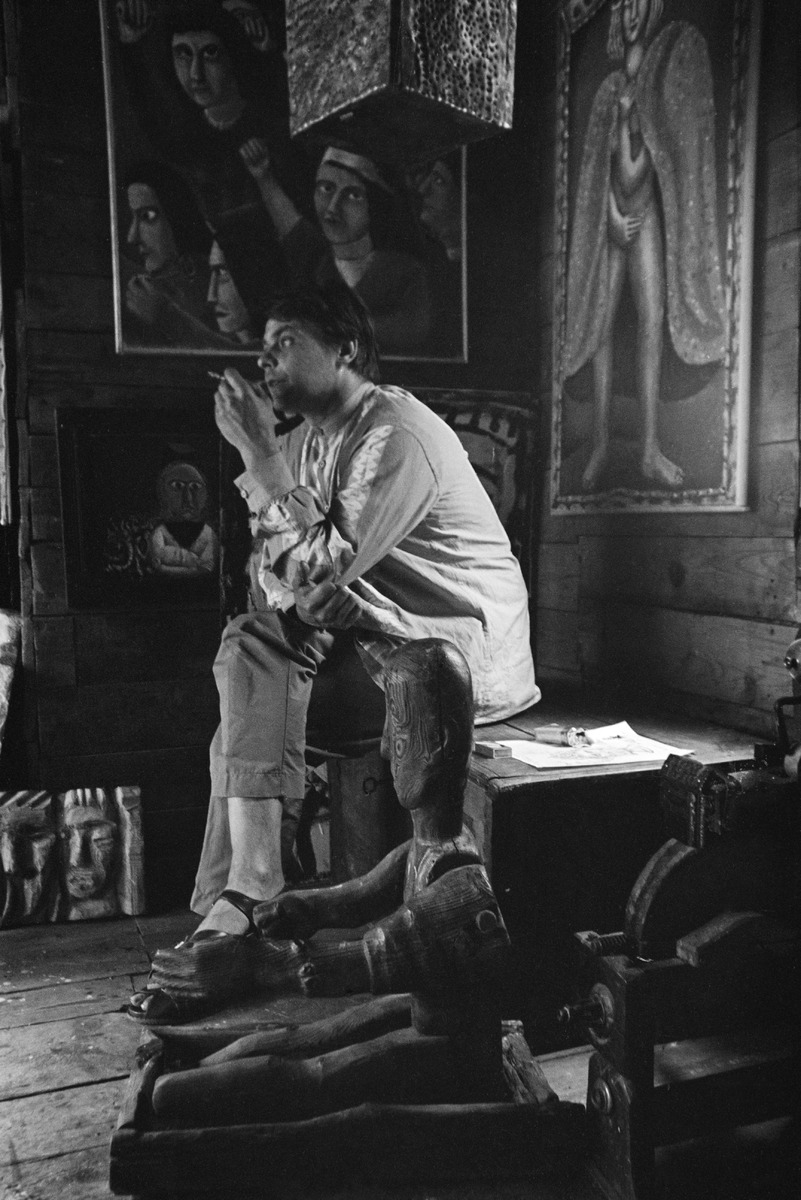
Taiteilija Alpo Jaakola Torkville-nimisessä kotiateljeessaan Torkkalan kylässä Loimaalla.
Alpo Jaakola, the Finnish artist, in his home atelier in the village of Torkkala, Loimaa, Finland.
sisällön kuvaus: Taidemaalari, kuvanveistäjä, professori Alpo Jaakola Torkville-nimisessä ateljeekodissaan Torkkalan kylässä Loimaalla. content description: Professor Alpo Sakari Jaakola, the Finnish painter and sculptor, in his home atelier in the village of Torkkala, Loimaa, Finland.
Kuvaaja: Hietanen, V. K., kuvaaja
Vuosi: 1900
Paikka: Suomi, Loimaa, Torkkala, Suomi, Varsinais-Suomi, Loimaa, Torkkala
Aiheet: Jaakola, Alpo; ateljeekoti; Loimaan samaani; surrealismi; surrealisti; mystisismi; ateljeet; patsaat; taideteokset; taiteilijakodit; veistokset; yksin; kokokuva; surrealists; surrealist; surrealism; mysticism